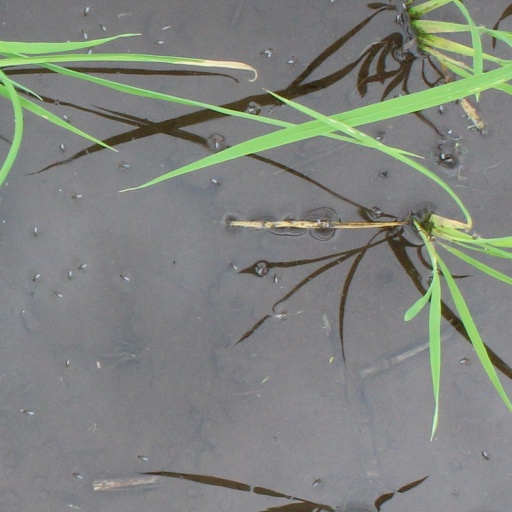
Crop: rice